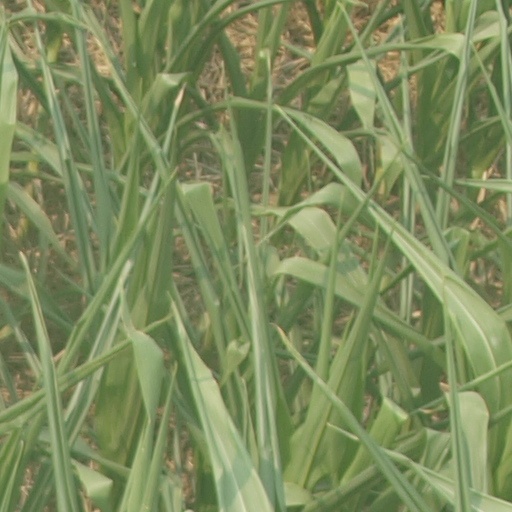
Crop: maize; corn